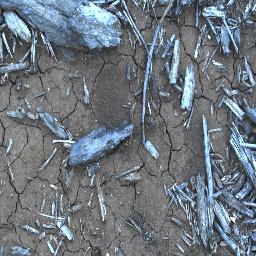
Label: negative